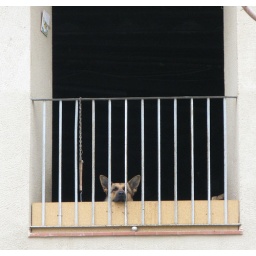
dog in the window